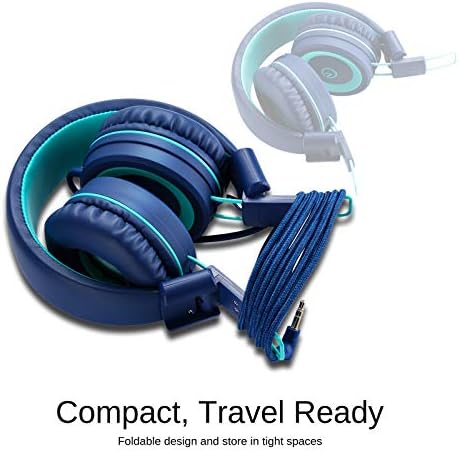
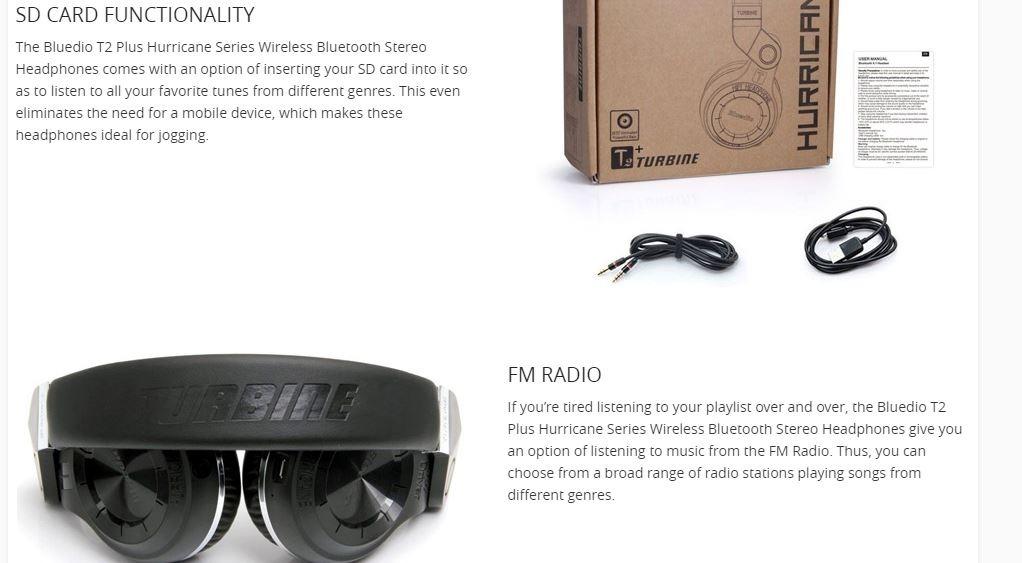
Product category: headphones
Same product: no